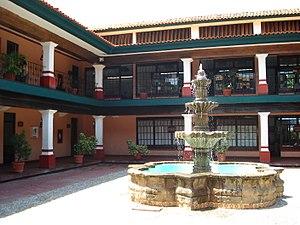
Huitzuco est une ville dans l'état de Guerrero, au sud-ouest du Mexique.